Tokaimura nuclear accidents

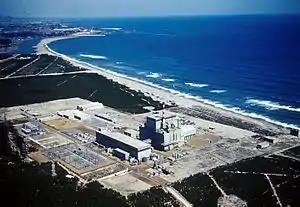
Tokai Nuclear Plant, Japan's first nuclear power station

The Tokaimura nuclear accidents refer to two nuclear related incidents near the village of Tōkai, Ibaraki Prefecture, Japan. The first accident occurred on 11 March 1997, producing an explosion after an experimental batch of solidified nuclear waste caught fire at the Power Reactor and Nuclear Fuel Development Corporation (PNC) radioactive waste bituminisation facility. Over twenty people were exposed to radiation.